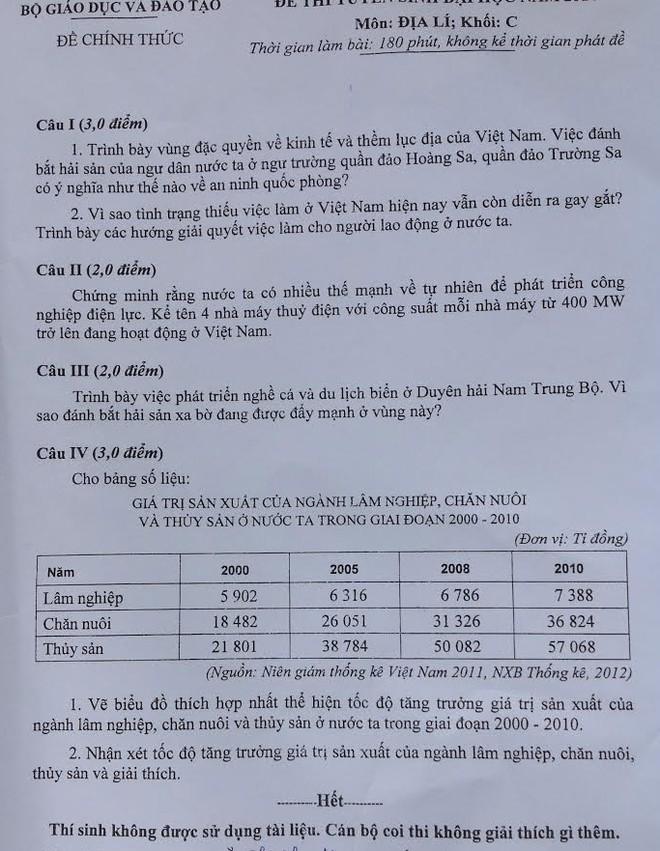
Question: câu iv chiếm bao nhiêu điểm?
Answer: câu iv chiếm 3 điểm